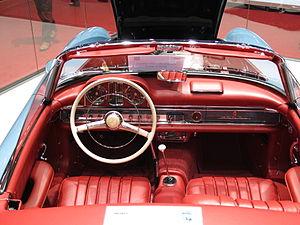
Salon international de l'automobile de Genève 2015